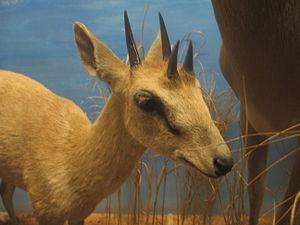
Antilope tétracère ou choushinga (Tetracerus quadricornis) au Field Museum of Natural History, Chicago, Illinois, États-Unis.
Les polycérates sont des animaux avec plus de deux cornes.